Spanish heraldry

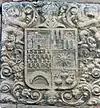
Arms of the House of Ena in Ayerbe

The "coat" of arms, or more correctly the achievement, in Spain is composed of the shield, a cape which can be simply drawn or ornate, a helmet (optional) or a Crown if for a member of the nobility and a motto (optional). In Spanish heraldry, that which is placed on the shield itself is the most important.